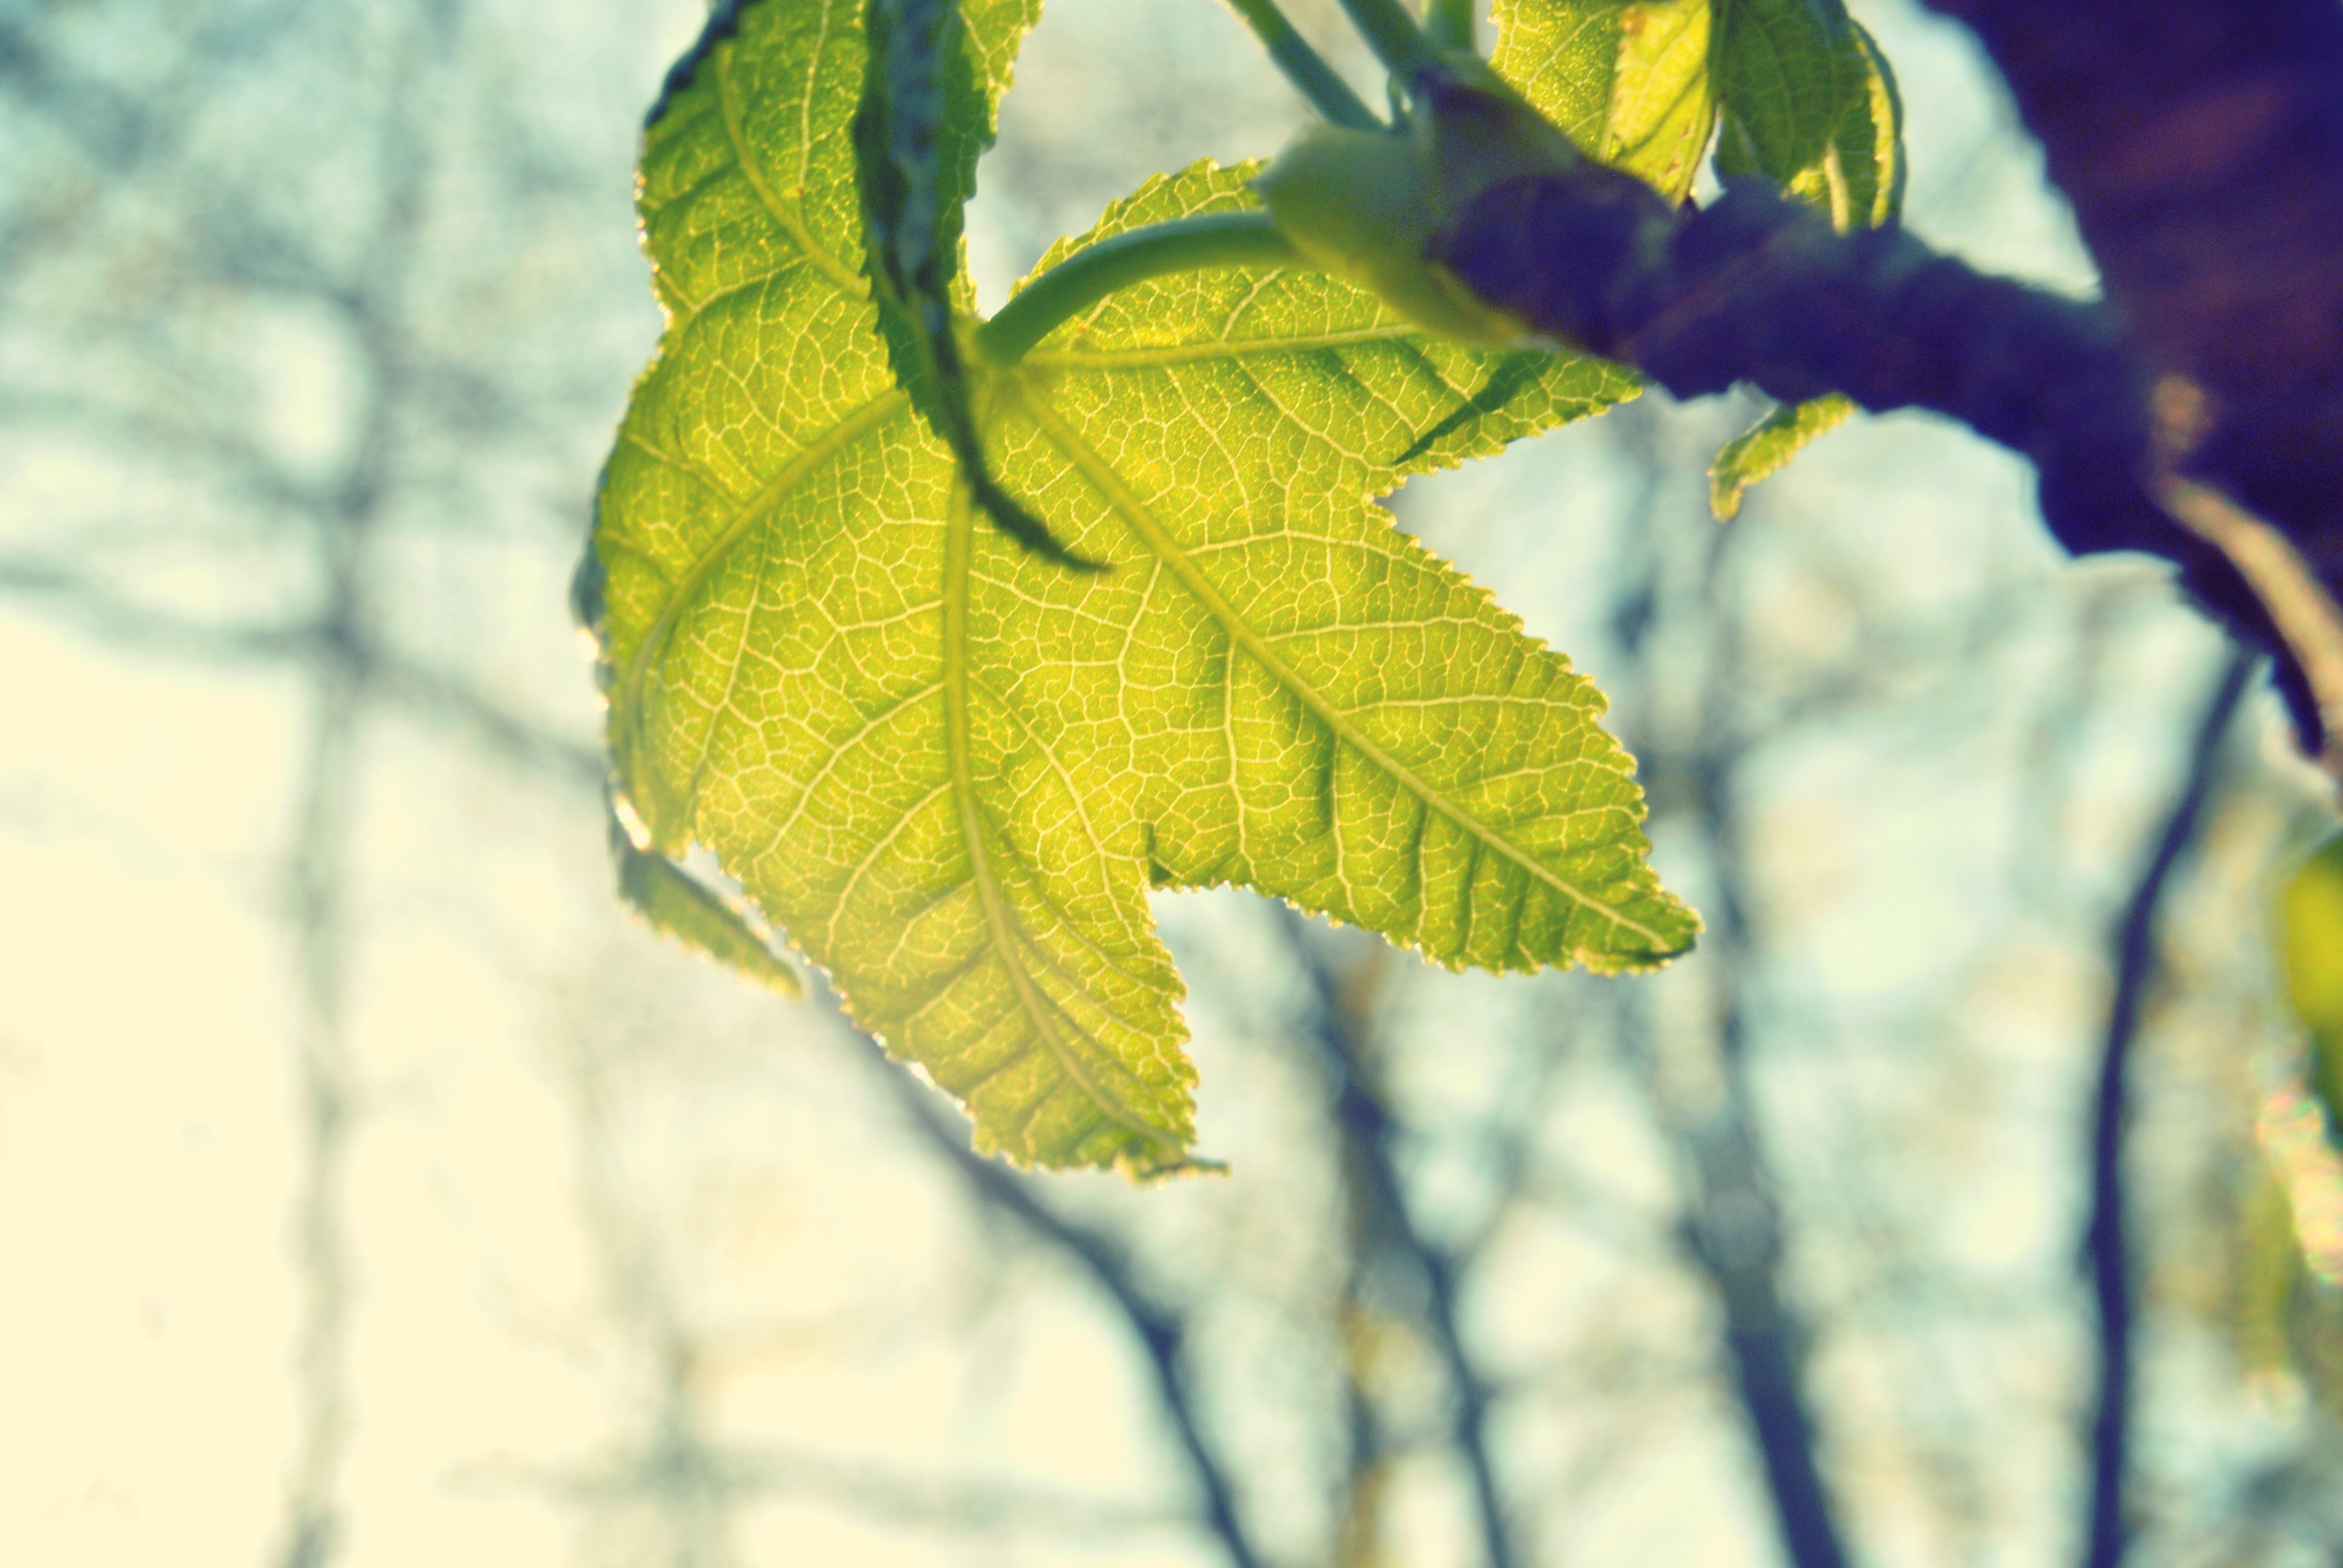
tree, nature, branch, plant, sunlight, leaf, flower, frost, foliage, green, grow, autumn, botany, yellow, flora, season, close up, translucent, macro photography, plant stem, woody plant